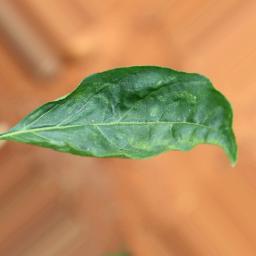
Label: mites_and_trips